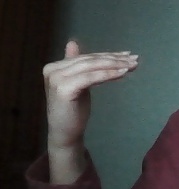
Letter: khaa